Akbar

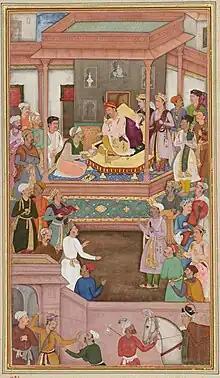
Abu'l-Fazl ibn Mubarak presenting "Akbarnama" to Akbar, Mughal miniature

Before Akbar's rule, the Safavids and the Mughals had a long history of diplomatic relations. The Safavid ruler Tahmasp I provided refuge to Humayun when he was forced to flee the Indian subcontinent following his defeat by Sher Shah Suri. However, the Safavids differed from the Sunni Mughals and Ottomans in following the Shia branch of Islam.